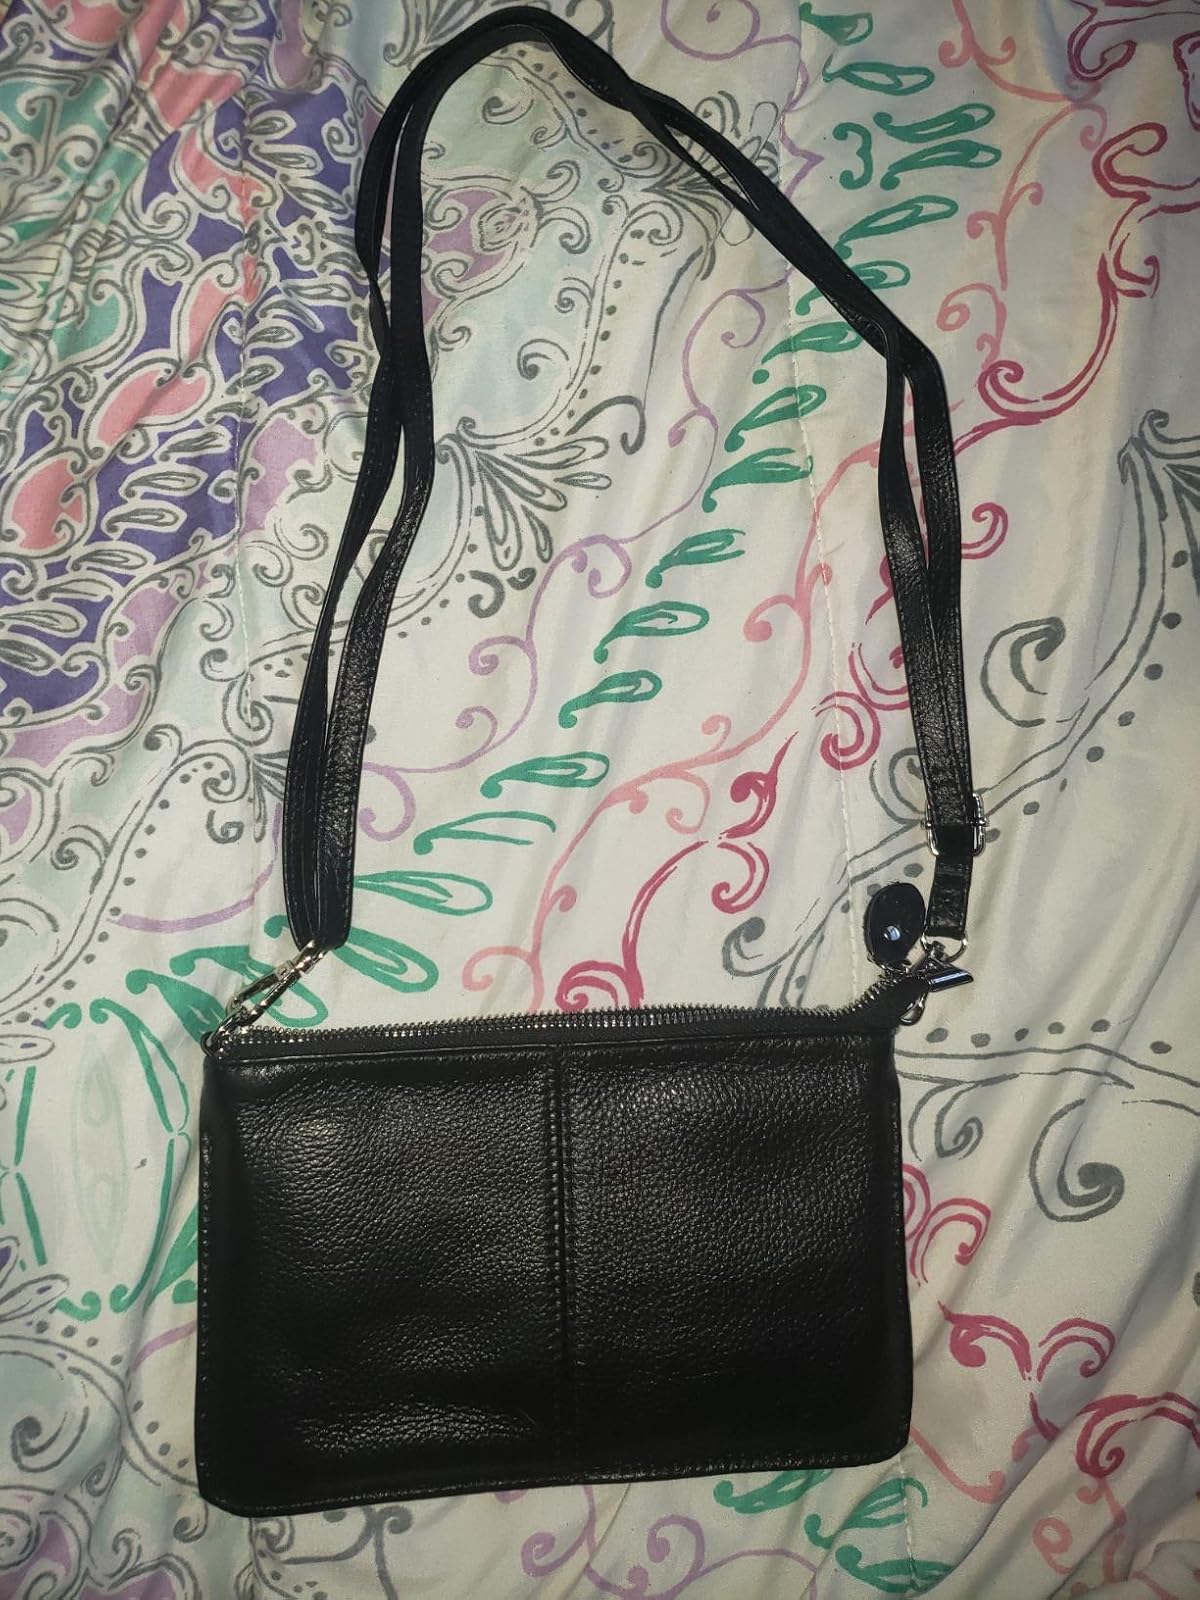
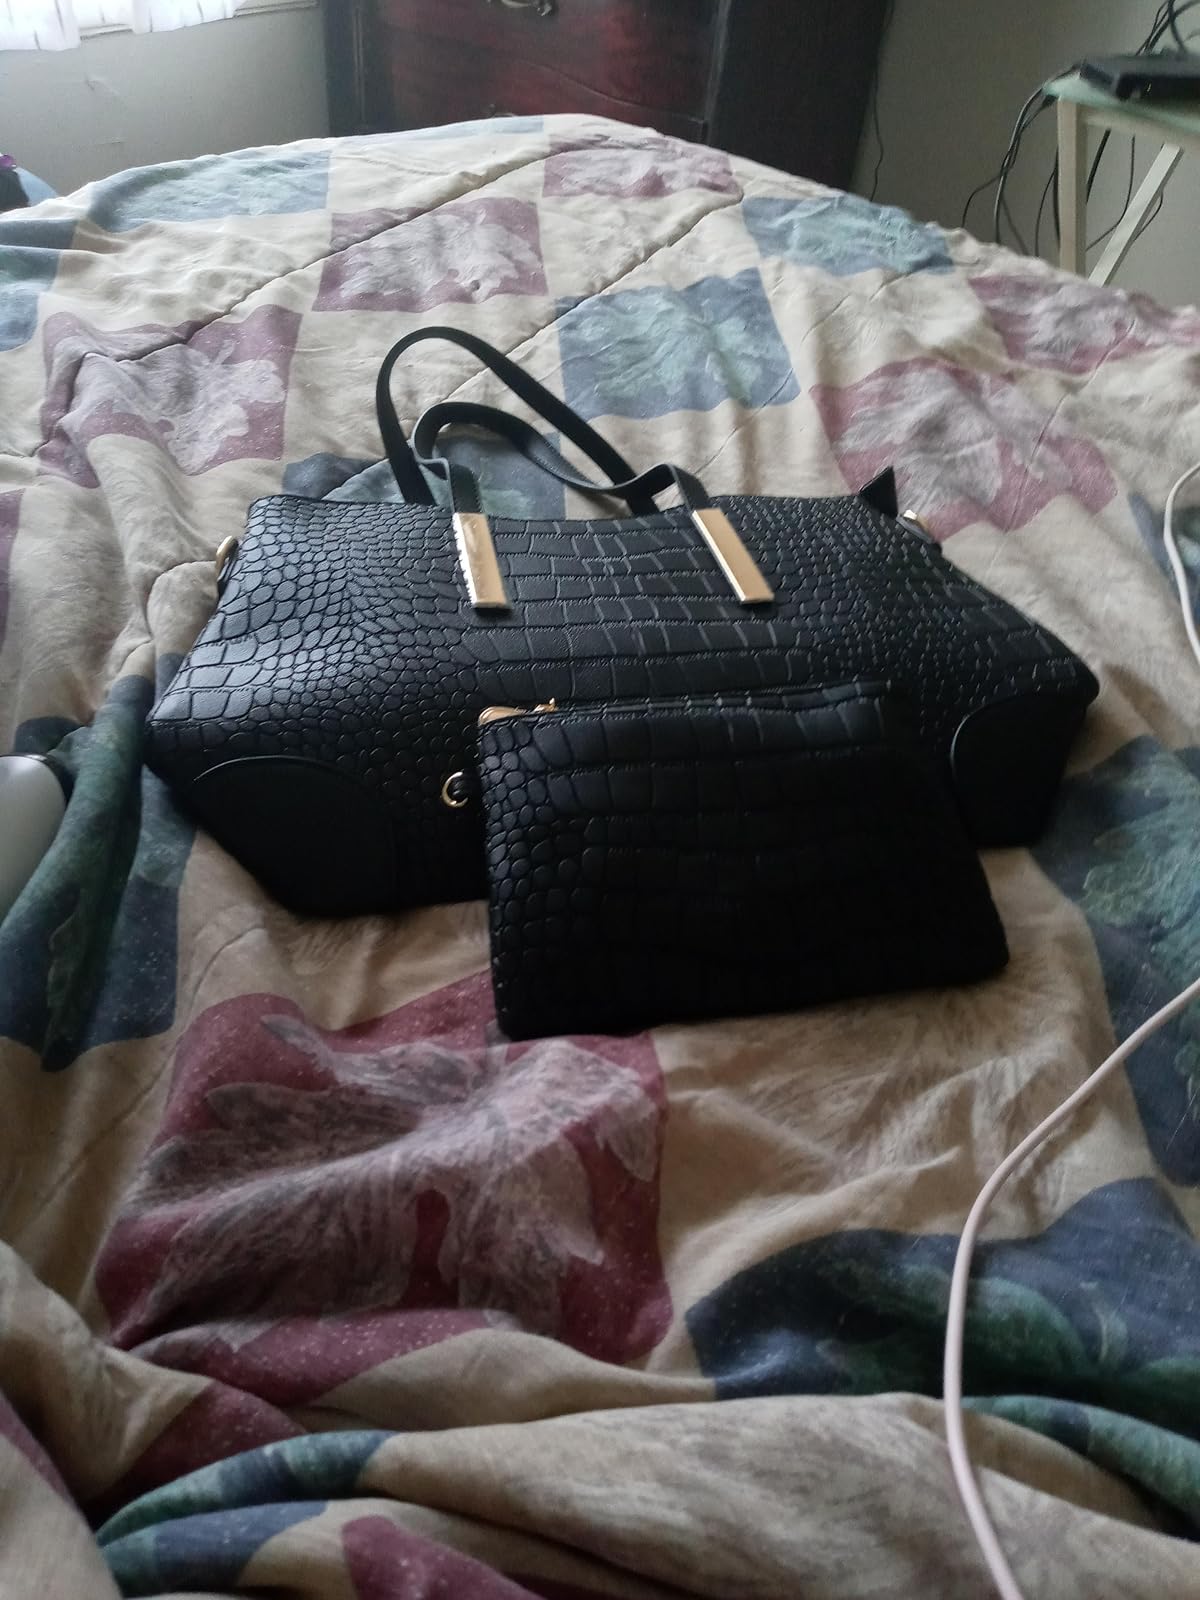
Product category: accessories_handbag
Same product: no